Makati Shangri-La, Manila

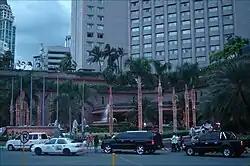
Makati Shangri-La entrance

The Makati Shangri-La is built on the lot formerly occupied by Rizal Theater, a performing arts theater and cinema designed by Juan Nakpil, a National Artist of the Philippines for Architecture. The hotel had its soft opening on April 27, 1993, with its grand launch held months later in August of the same year. It was built by the Ayala family to keep the area as Manila's luxury address. Originally it was opened with 703 rooms over its 28 floors, at a cost of $118 million.